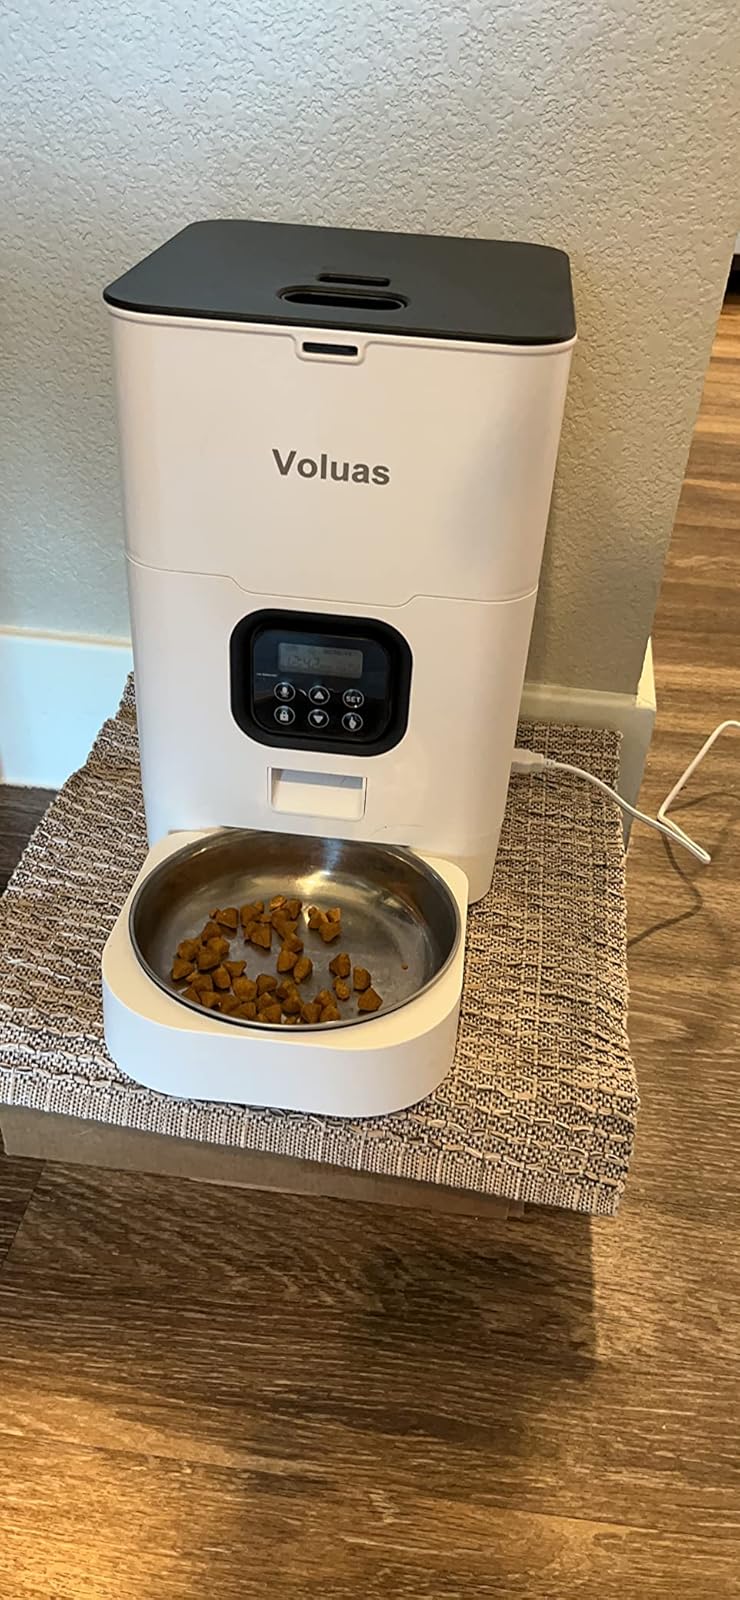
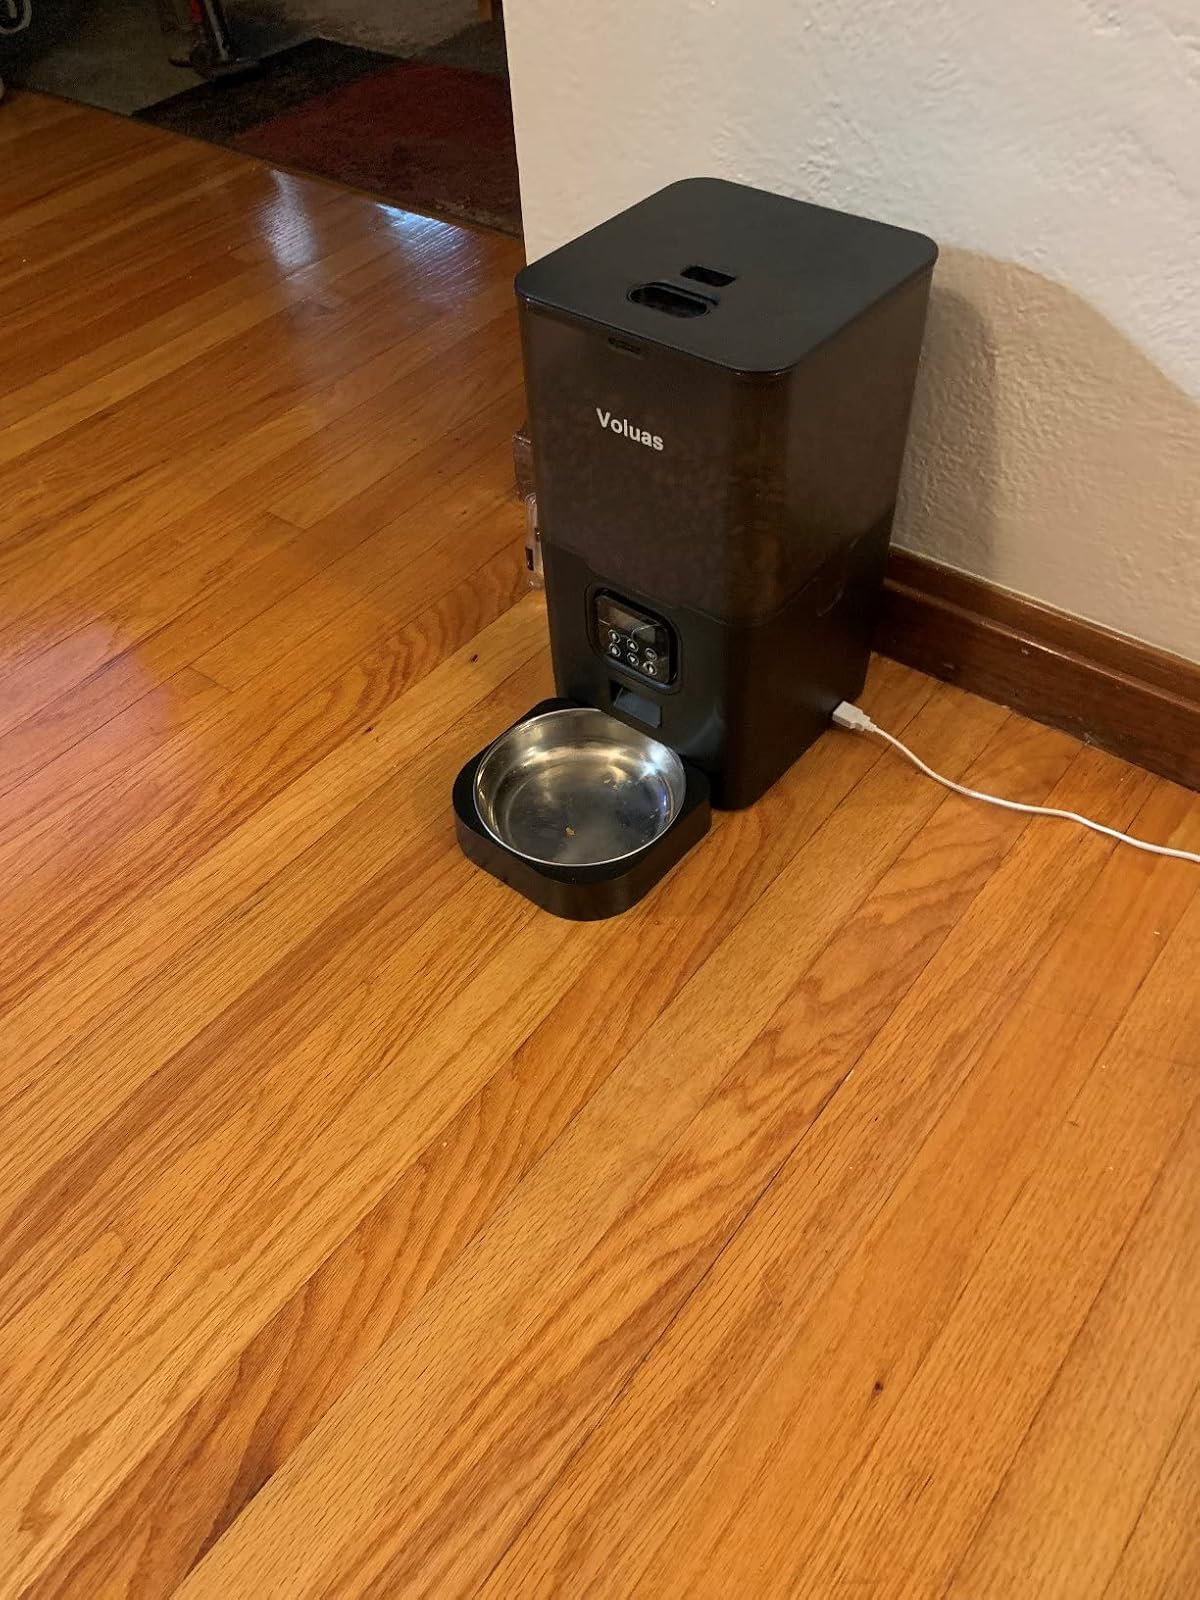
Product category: items_feeder
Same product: no